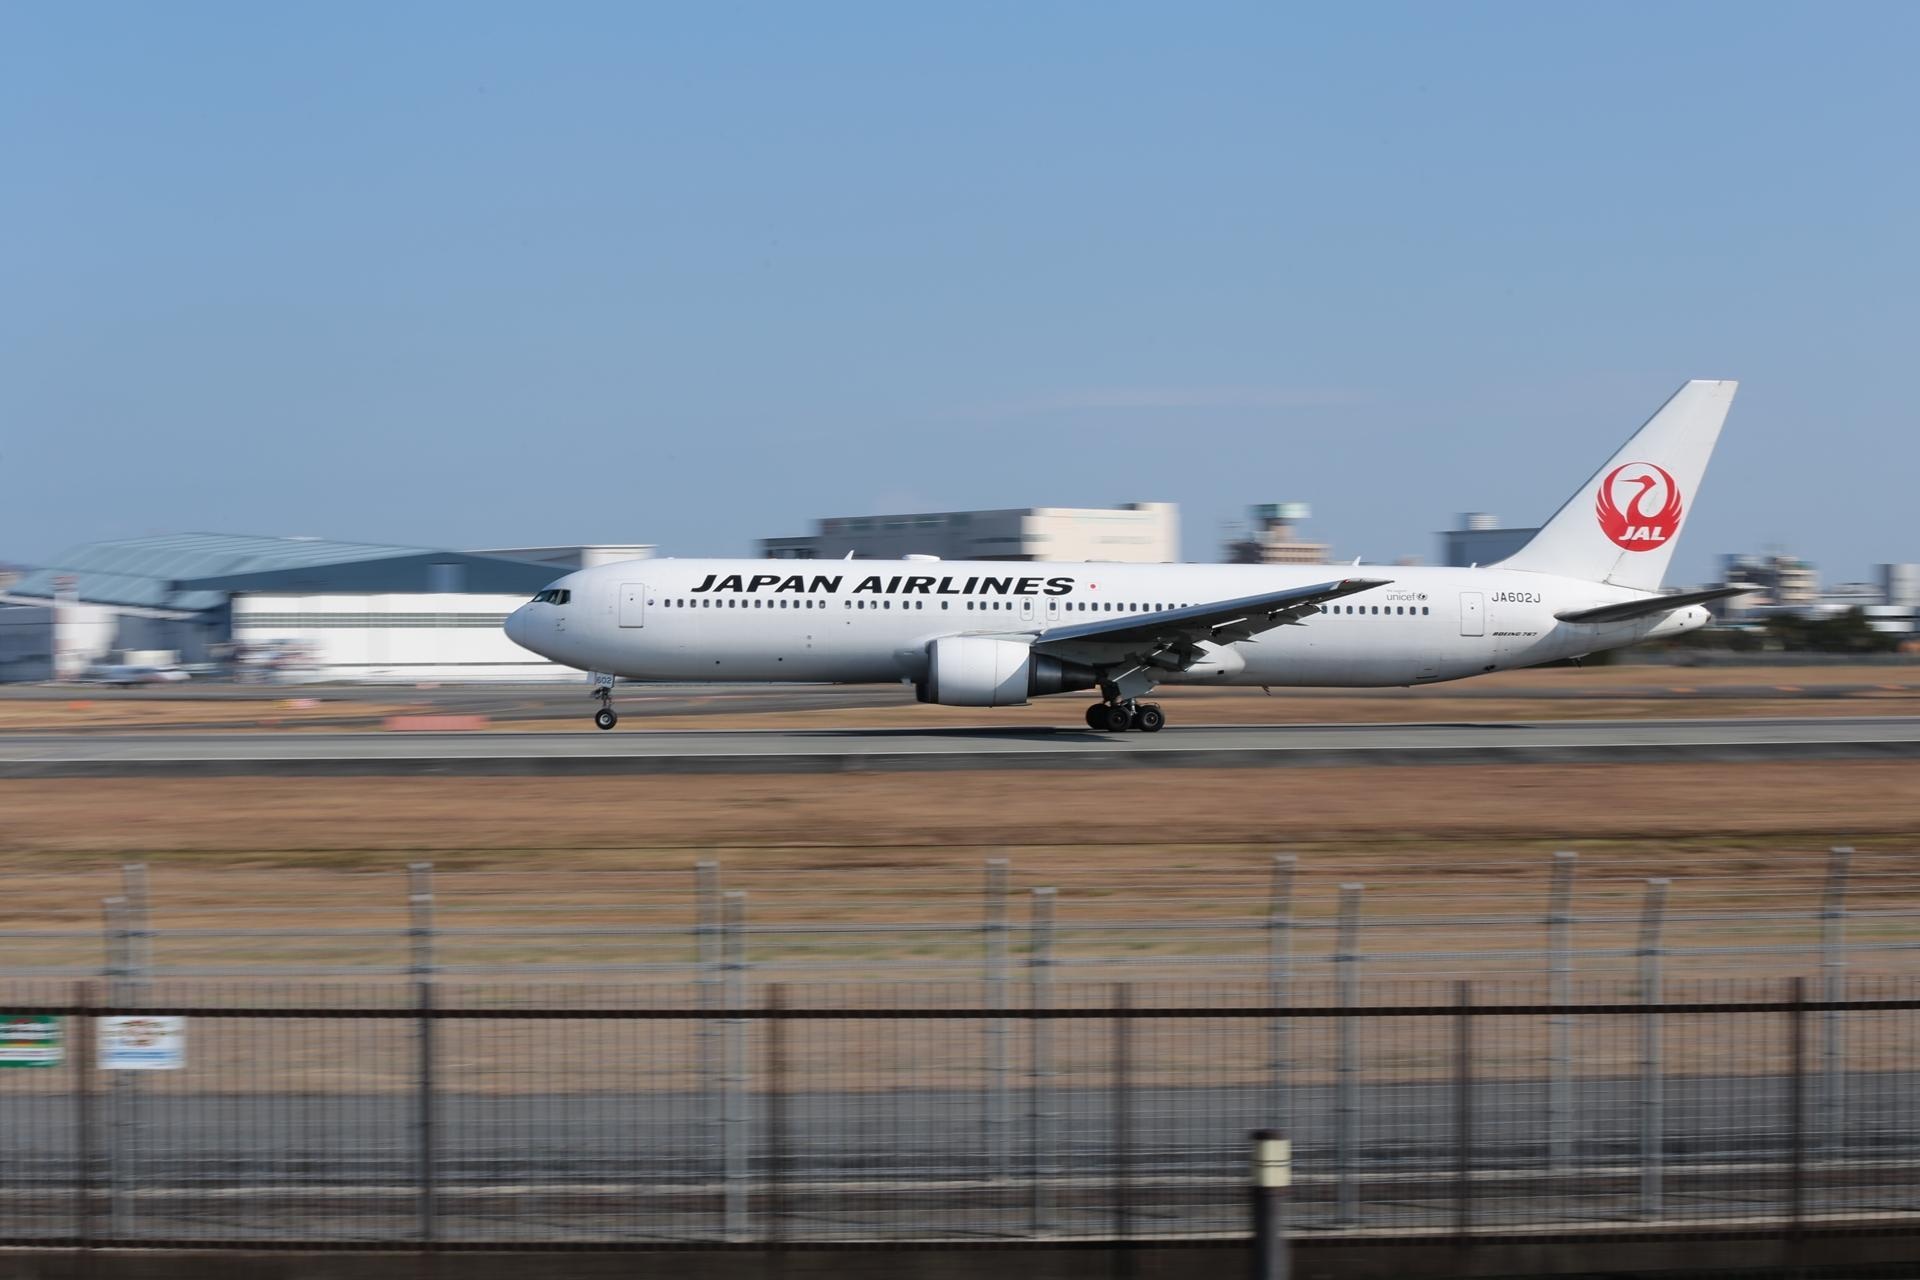
airport, airplane, aircraft, vehicle, airline, aviation, flight, japan, infrastructure, airliner, airbus, boeing, takeoff, jet aircraft, airbus a330, boeing 777, boeing 747, boeing 767, osaka airport, air travel, boeing 737, atmosphere of earth, wide body aircraft, narrow body aircraft, airbus a320 family